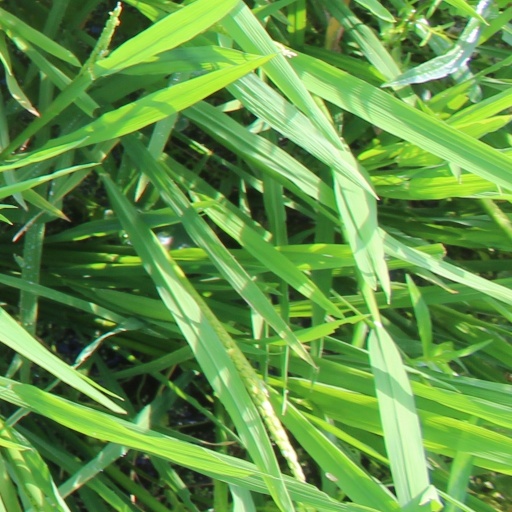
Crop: rice